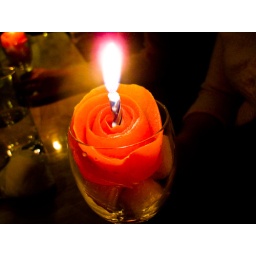
A tomato cut into the shape of a rose in a glass with a candle in it. Happy Birthday.